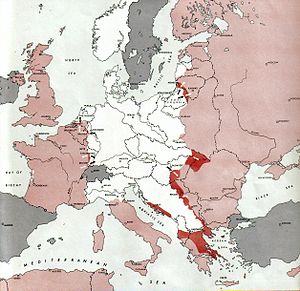
Atlas of the World Battle Fronts / 1944 / November 1944 / 15.
Krigen i Europa
Public domainet Atlas of the World Battle Fronts in Semimonthly Phases to August 15 1945 var et dokument produceret for Chief of Staff der hørte under United States Army i 1945.